1806−20 cluster

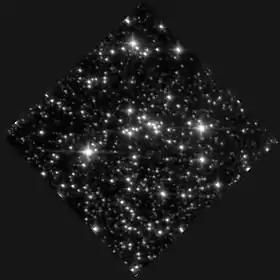
H-band infrared image of 1806−20 cluster

1806−20 (originally named the SGR 1806−20 cluster) is a heavily obscured star cluster on the far side of the Milky Way, approximately 28,000 light-years distant. Some sources claim as far as 50,000. It contains the soft gamma repeater SGR 1806−20 and the luminous blue variable hypergiant LBV 1806−20, a candidate for the most luminous star in the Milky Way. LBV 1806−20 and many of the other massive stars in the cluster are thought likely to end as supernovas in a few million years, leaving only neutron stars or black holes as remnants.